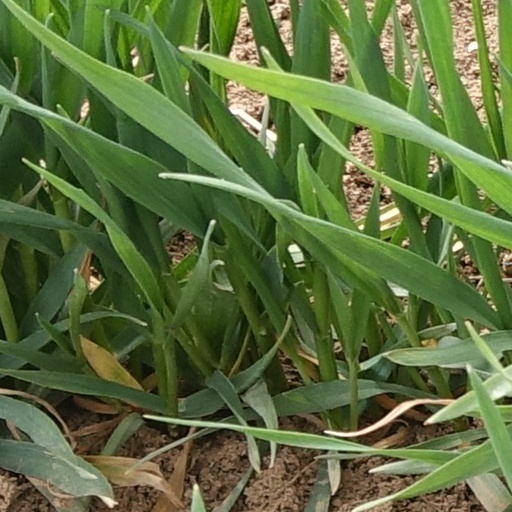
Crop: wheat